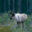
Label: deer